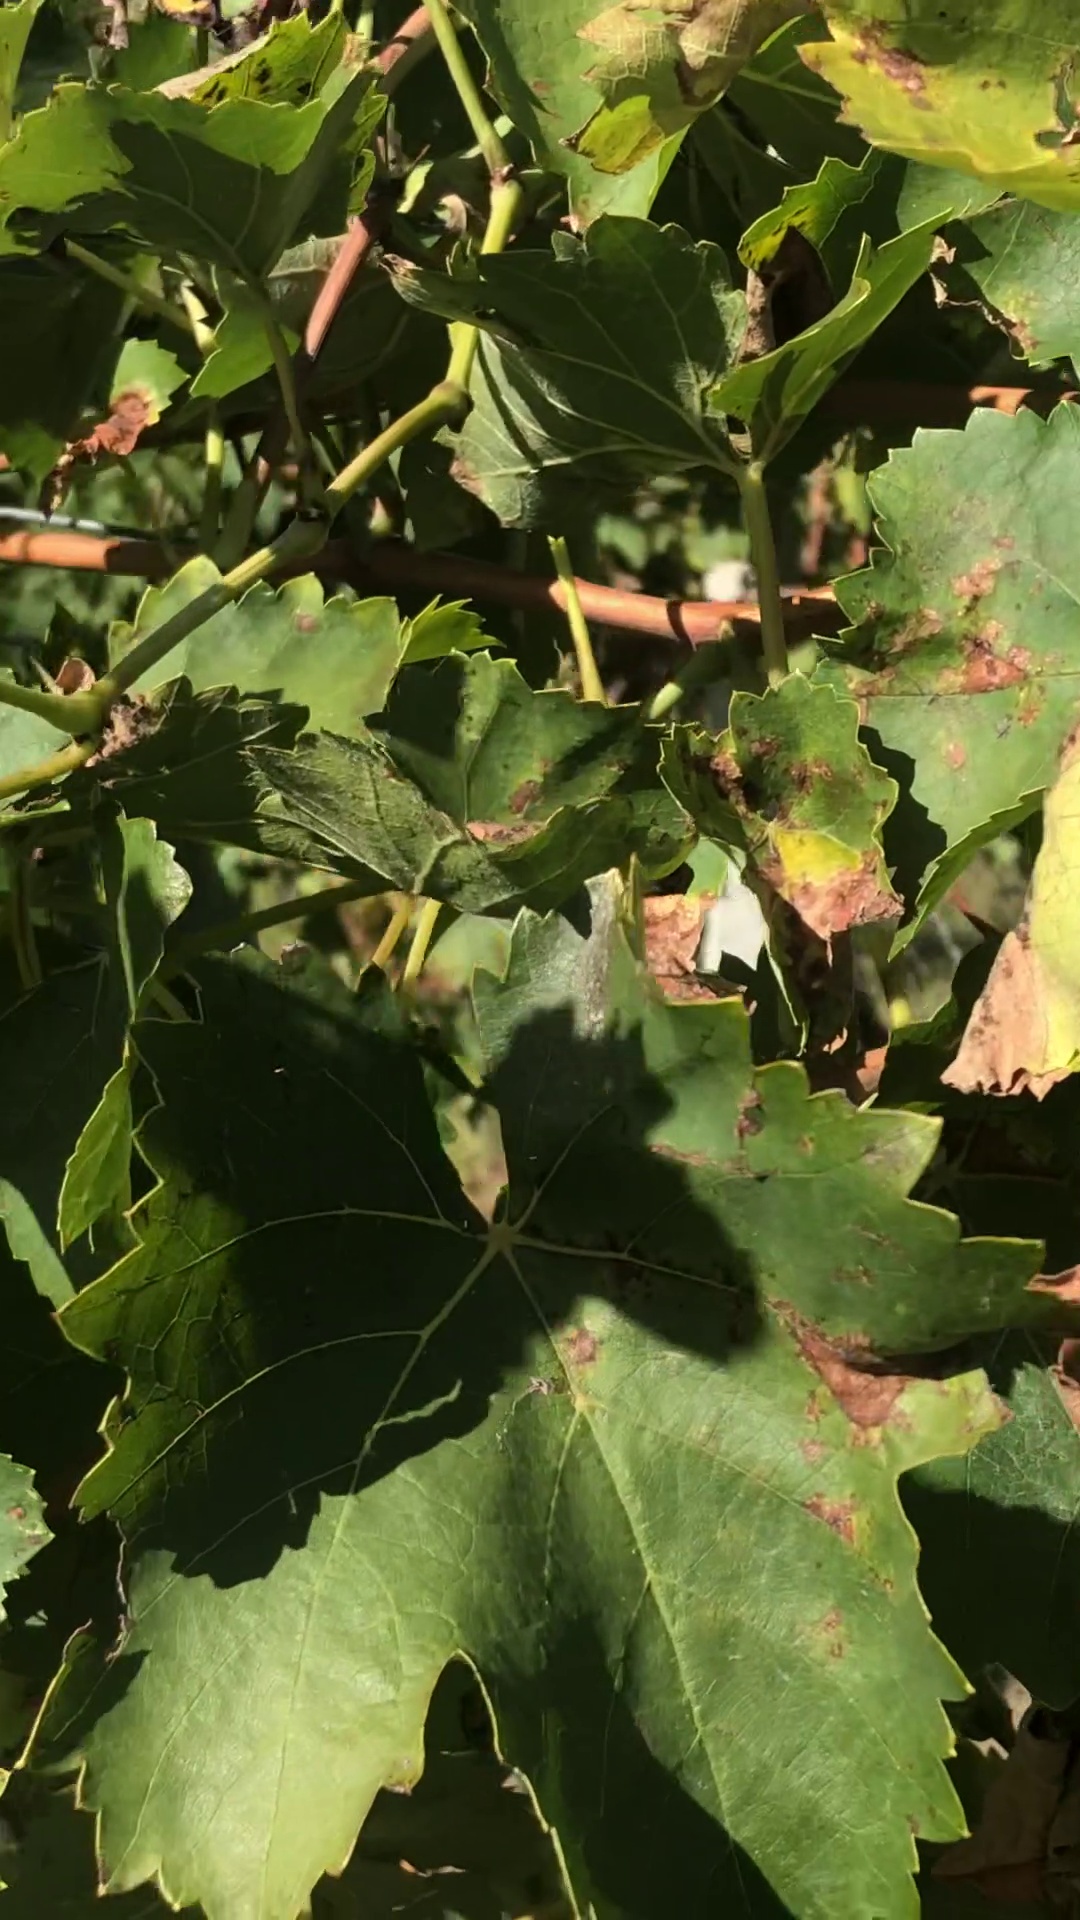
Label: healthy